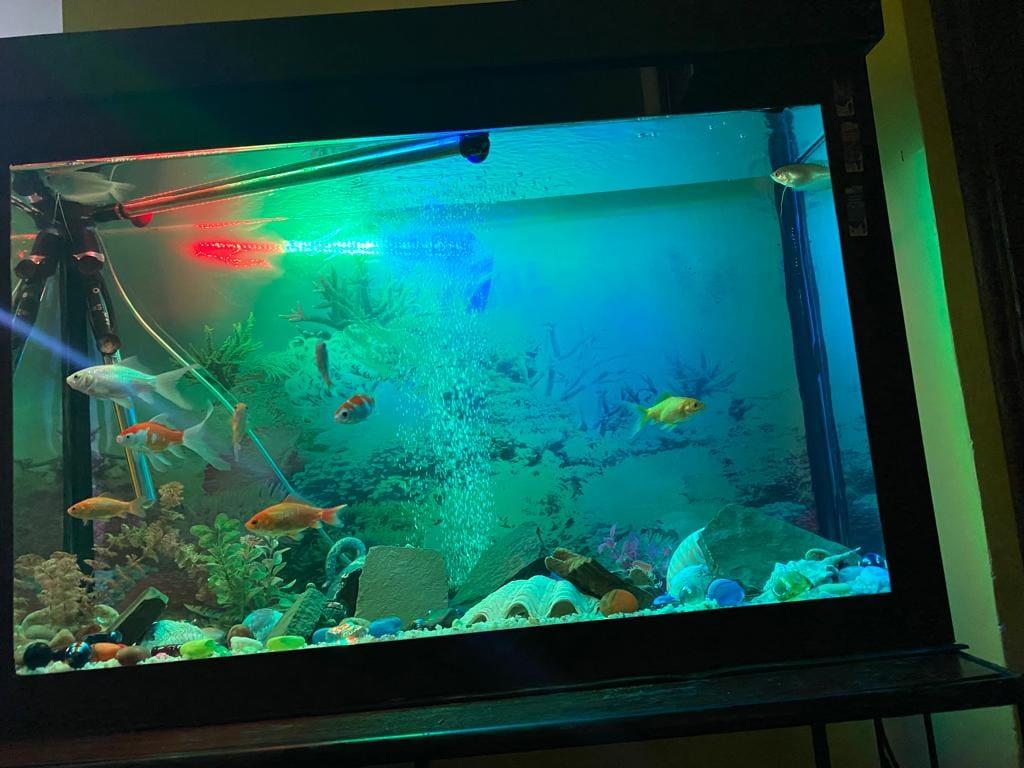
Chombo kikubwa kilichoundwa kwa kioo kinachotumika kutunza na kufuga samaki, kwa ajili ya urembo na maonesho.